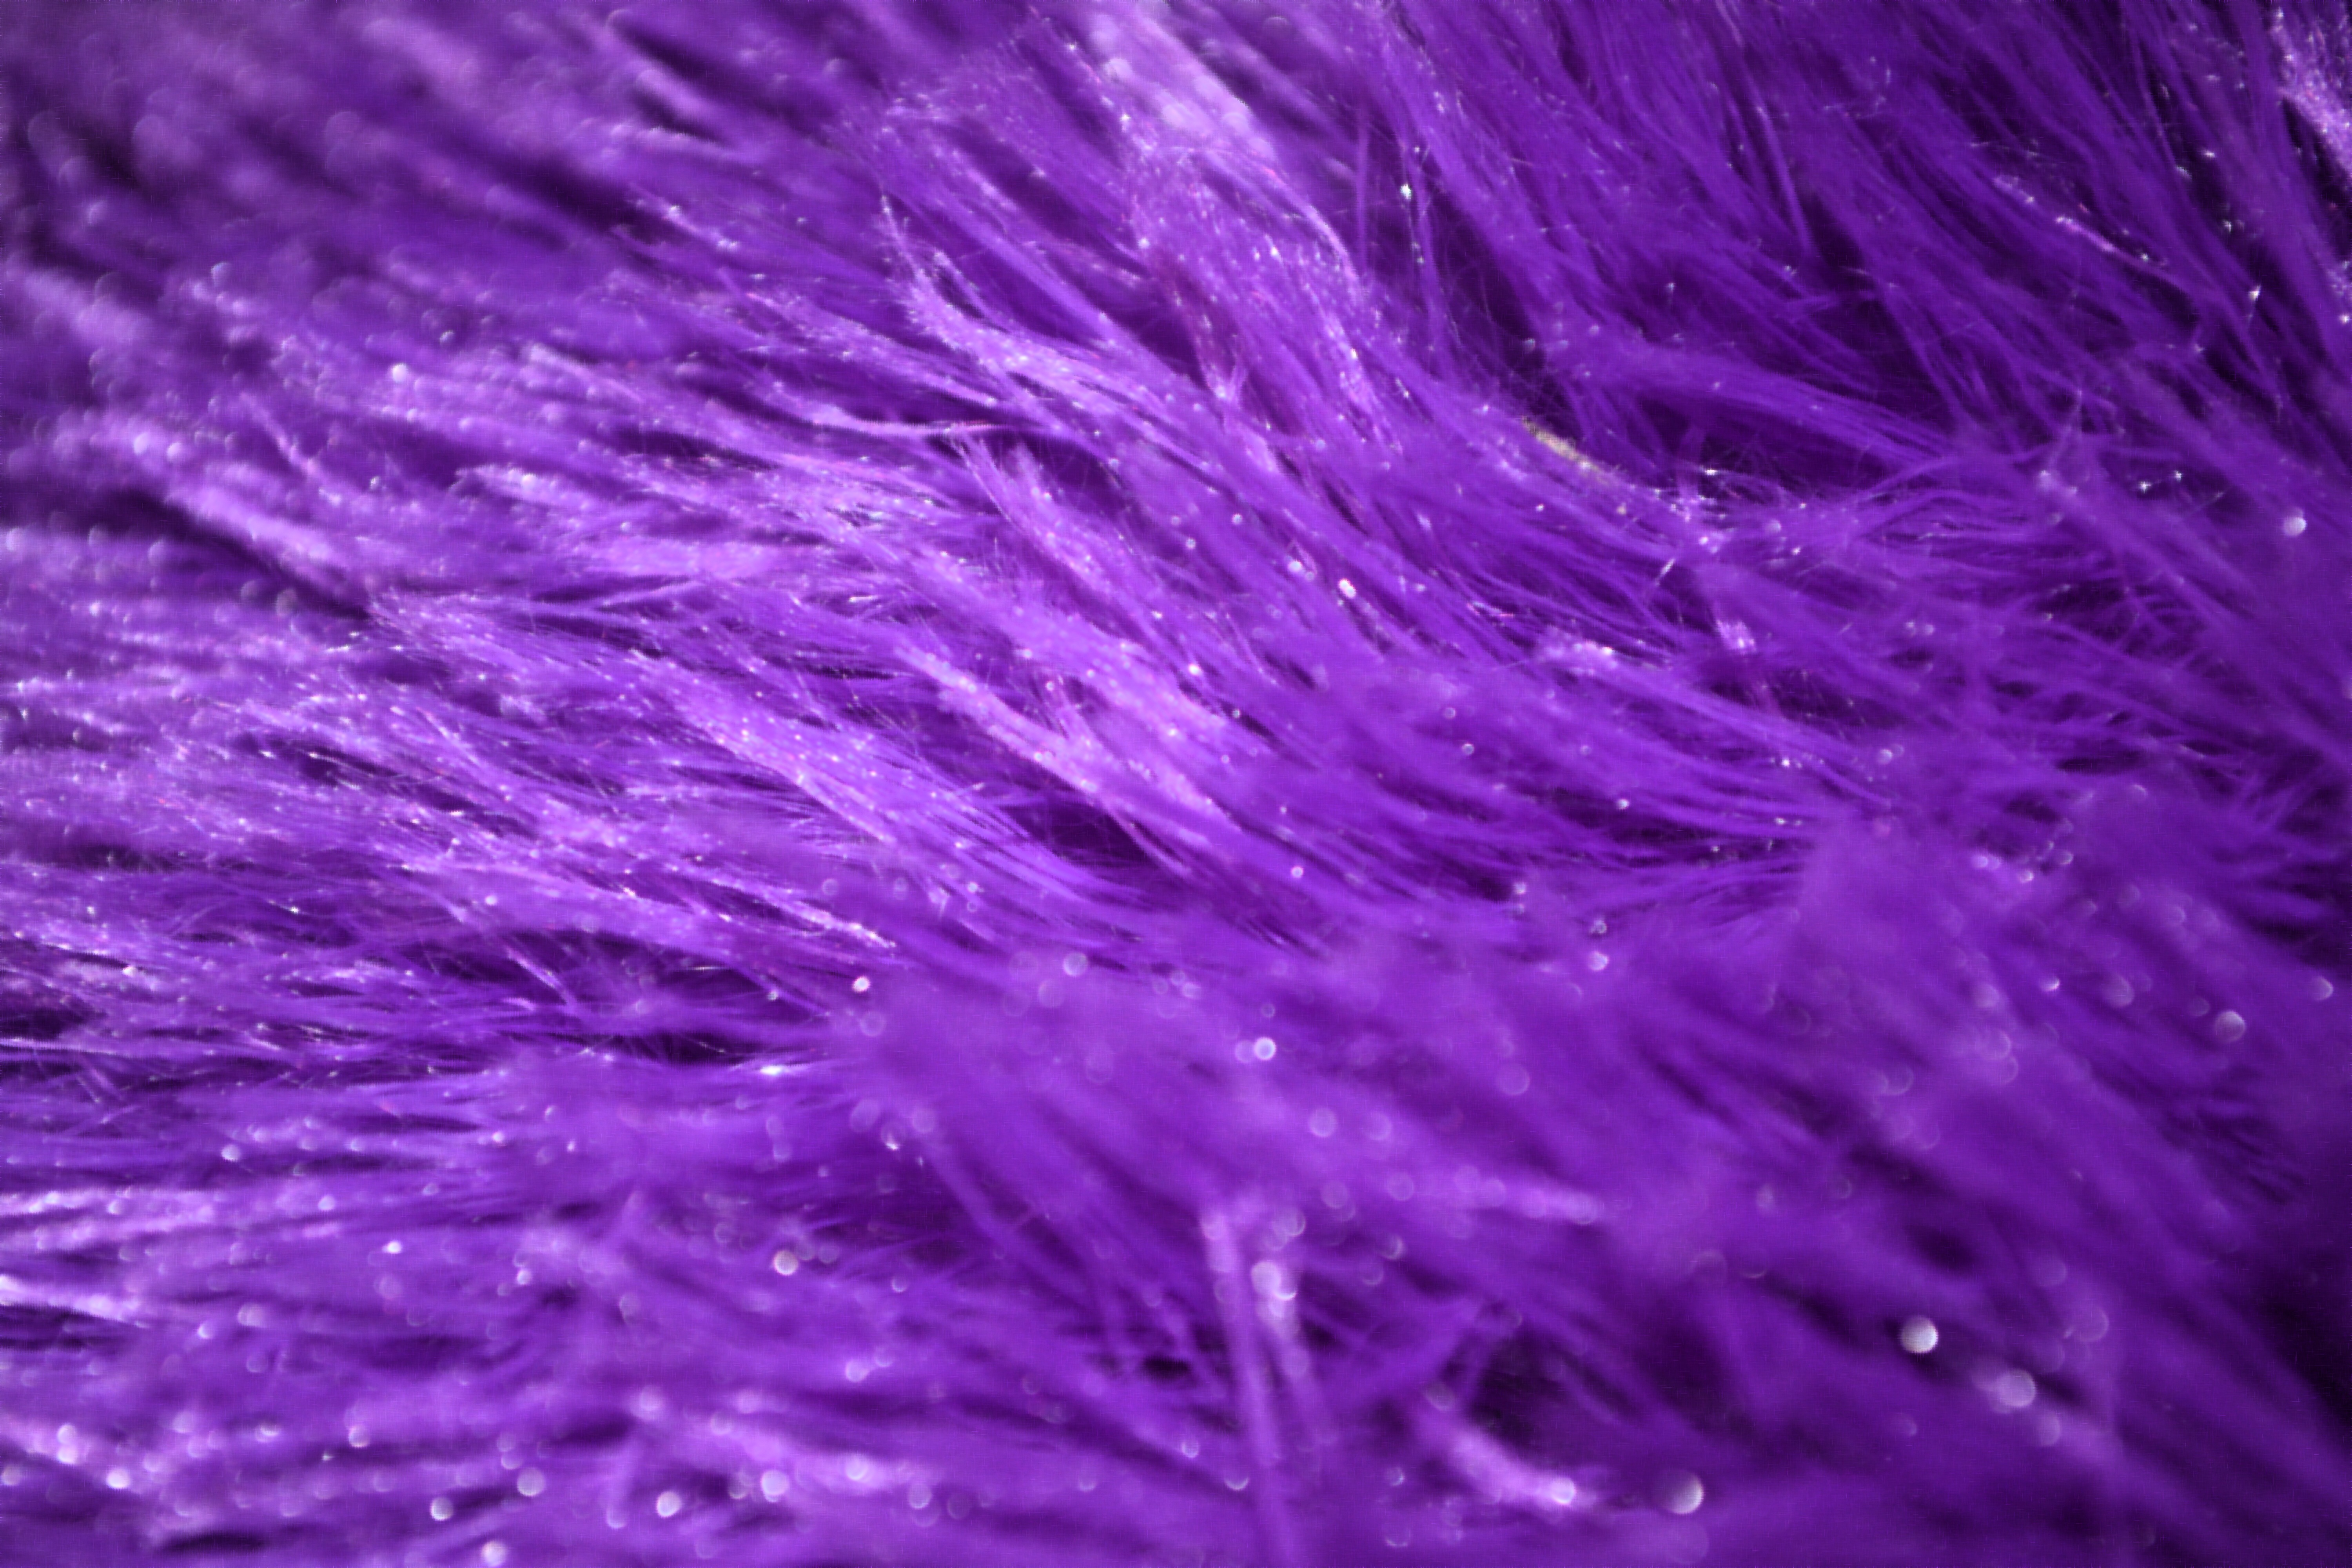
bird, wing, texture, flower, purple, petal, fur, color, blue, material, fabric, thread, textured, close up, colour, design, violet, furry, soft, magenta, lavendar